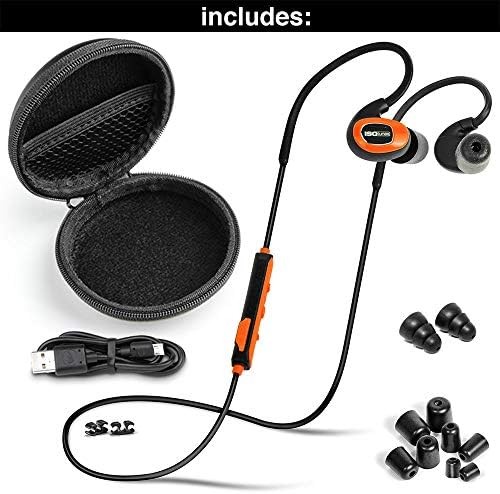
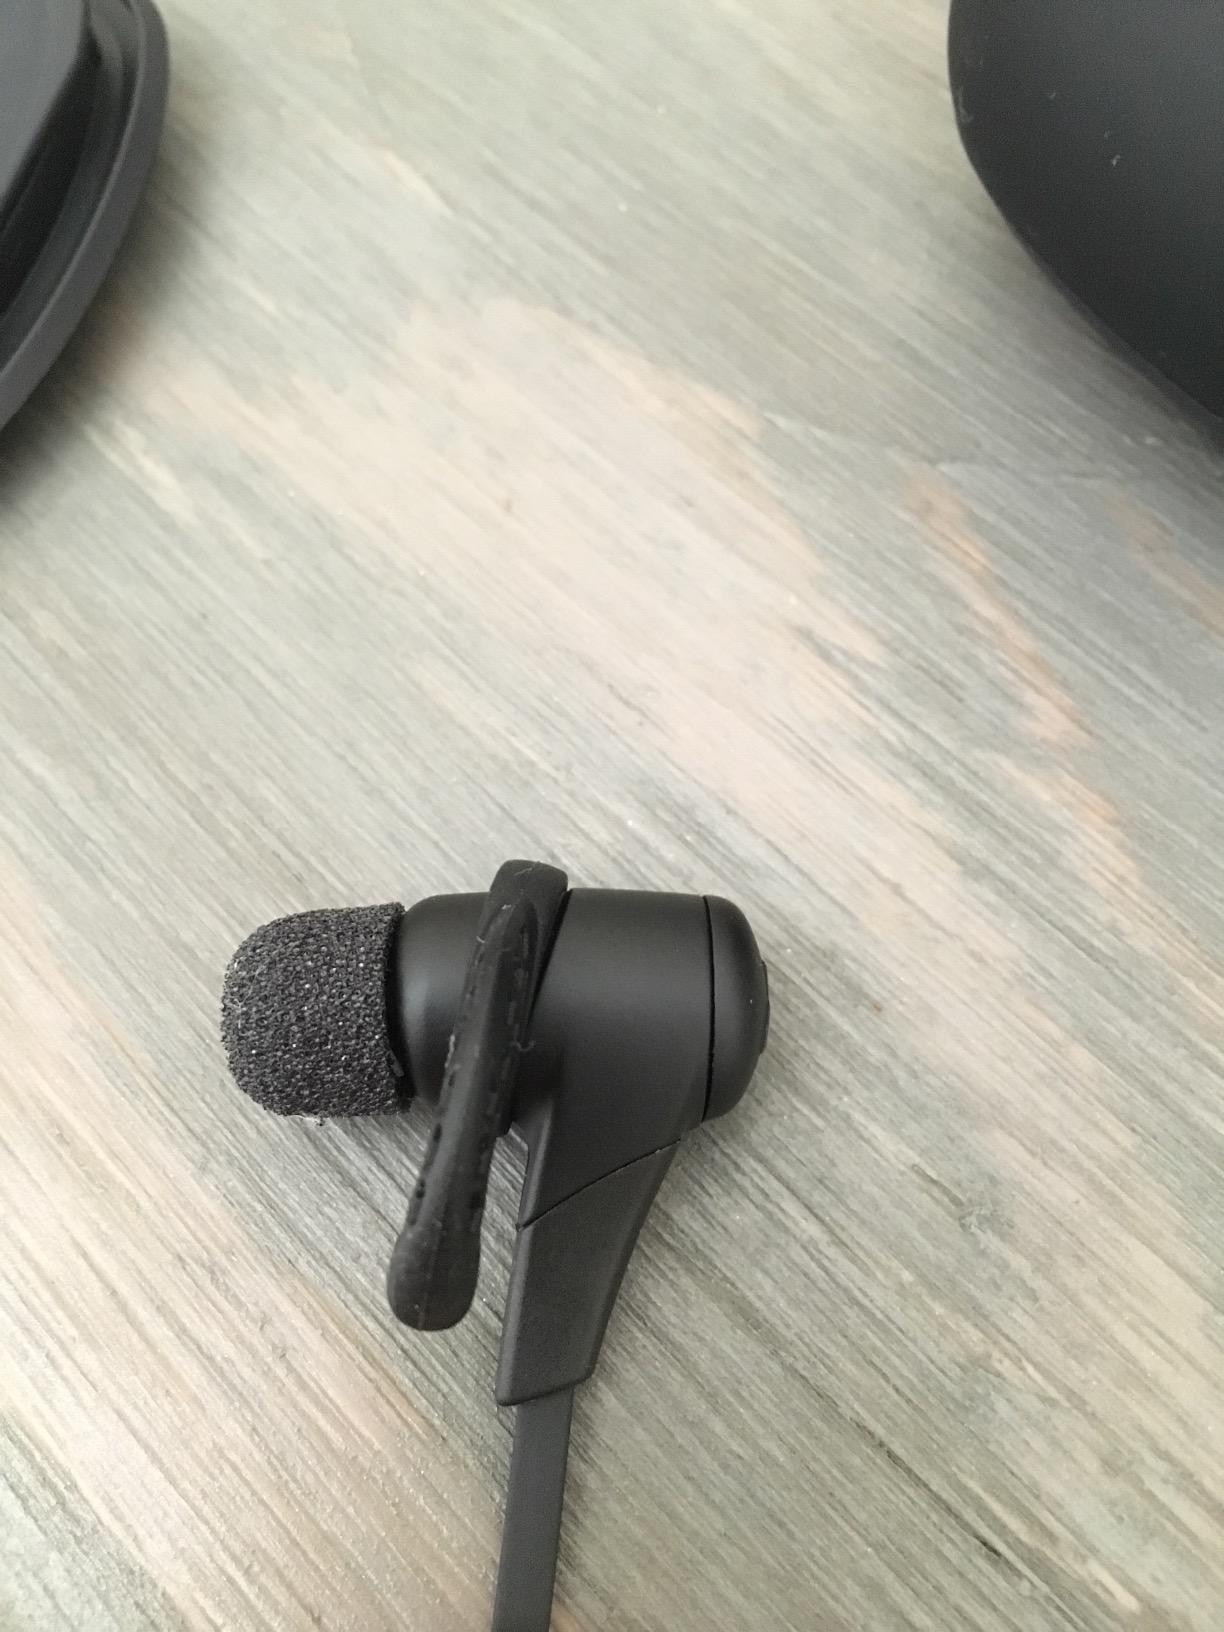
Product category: headphones
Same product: no